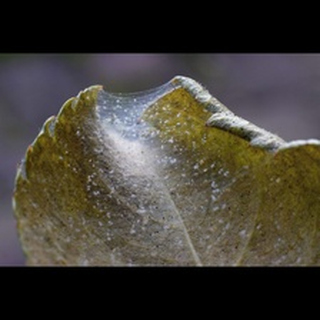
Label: wheat_mite